Kamloops

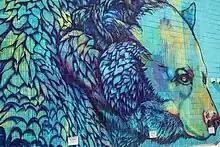
Alley art in downtown Kamloops

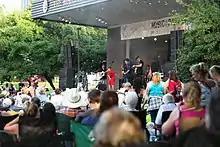
Music in the Park at Riverside Park

Kamloops culture has grown in recent years to celebrate local talent that includes: culinary arts, sports, live entertainment, and fine art.